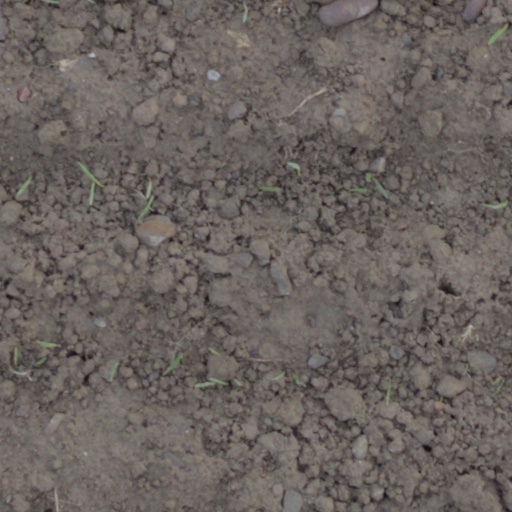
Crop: wheat